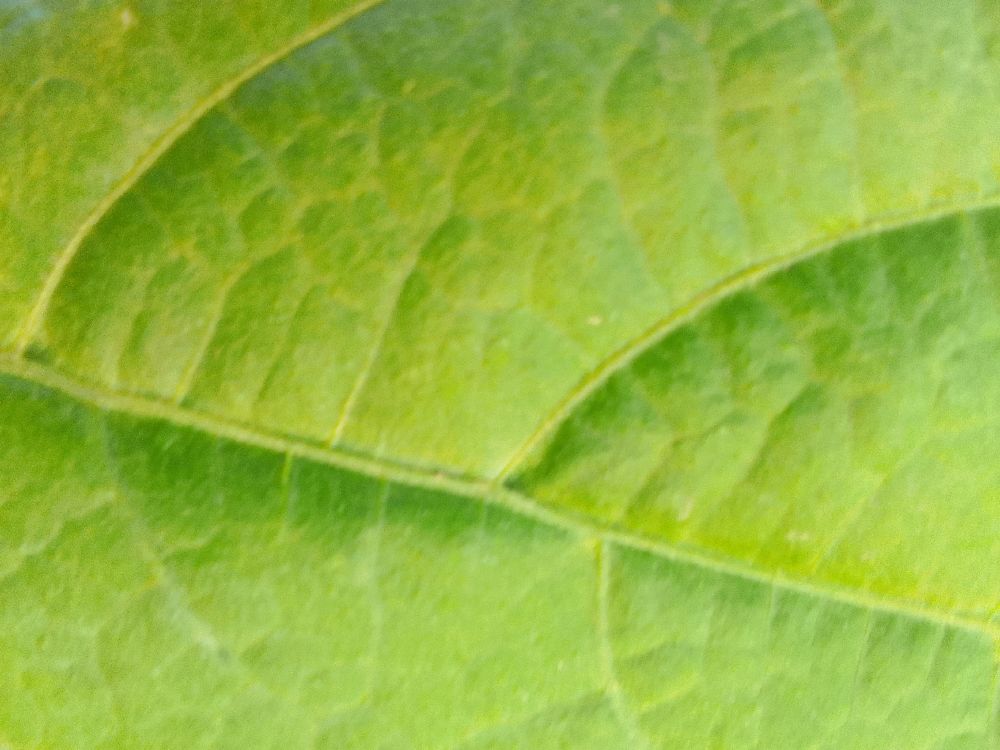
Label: healthy